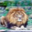
Label: lion